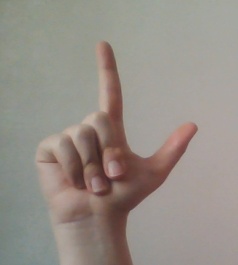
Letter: laam